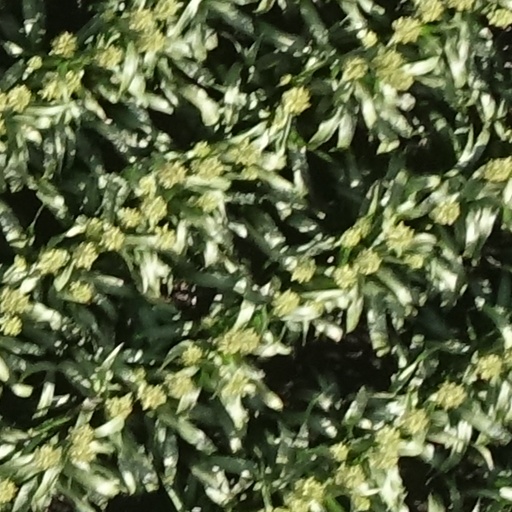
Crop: sorghum